Johann Heinrich Zedler

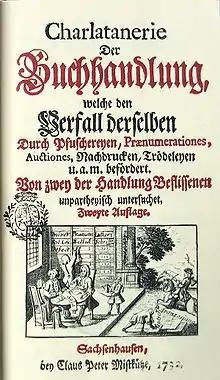
Cover of 1732 pamphlet on charlatanism of the bookstore.

Again, the local publishers protested, and the Leipzig Book Commission finally ordered Zedler to halt printing of the "Universal-Lexicon" and the "Chronicle" and to stop advertising these works. In addition, the court ordered Zedler to print and distribute its verdict or pay a penalty of 100 thalars.